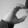
ASL letter: C